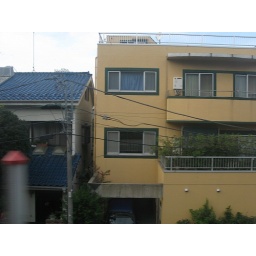
random view from a train window somewhere in Japan